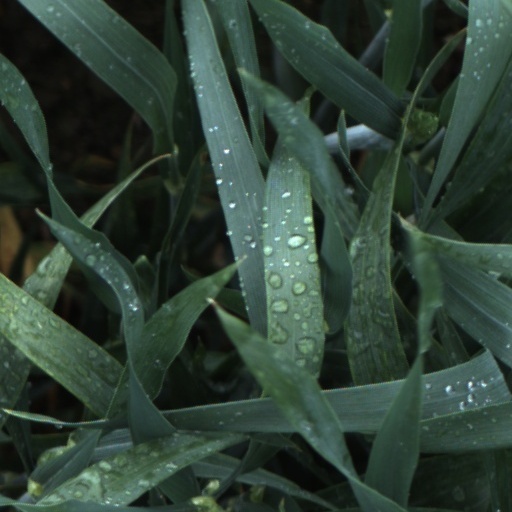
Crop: wheat